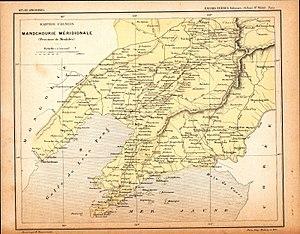
Carte de Mandchourie méridionale. Début XXe siècle.
L'archidiocèse de Shenyang est un siège métropolitain de l'Église catholique en République populaire de Chine. Le siège est juridiquement vacant.
Laurent Guillon, 纪隆 [ji long] 主教, né le 8 novembre 1854 à Chindrieux et mort décapité à Moukden le 2 juillet 1900, est un missionnaire français des Missions étrangères de Paris qui fut vicaire apostolique de Mandchourie-Méridionale.
Marie-Félix Choulet, né le 4 décembre 1854 à Grésy-sur-Aix dans le diocèse de Chambéry et mort le 31 juillet 1923 à Newchwang, est un missionnaire français qui fut évêque et vicaire apostolique en Mandchourie.
Jean-Marie Michel Blois, né le 18 septembre 1881 à Machecoul dans le diocèse de Nantes et mort le 18 mai 1946 à Moukden, est un missionnaire français qui fut évêque en Mandchourie.